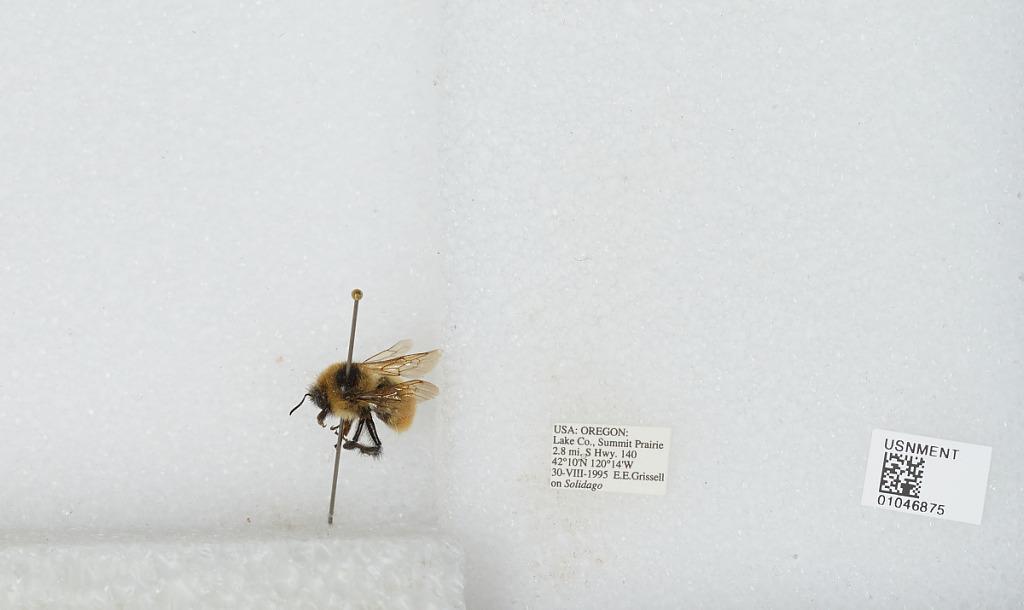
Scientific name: Bombus sp.
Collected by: E. Grissell
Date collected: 1995-8-30
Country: United States
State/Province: Oregon
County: Lake
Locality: Summit Prairie, 2.8 miles south of Highway 140
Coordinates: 42.1, -120.13